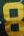
Number: 8